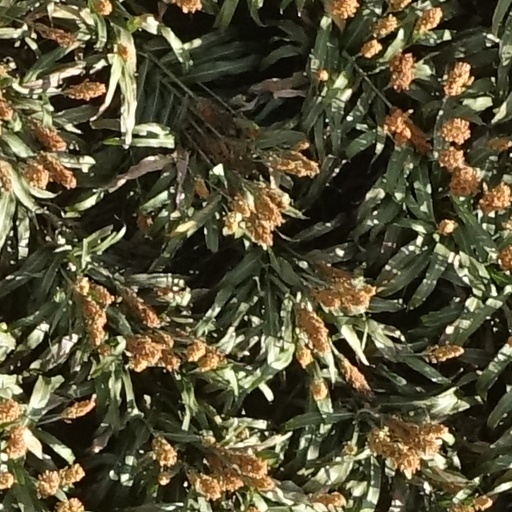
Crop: sorghum